Algiers Province

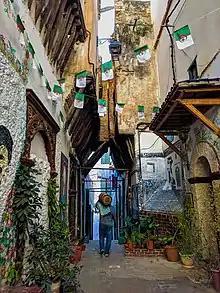
Casbah of Algiers

Algiers province is coincident with the city of Algiers, and is divided into 13 districts, in turn subdivided into 57 "communes" or municipalities.